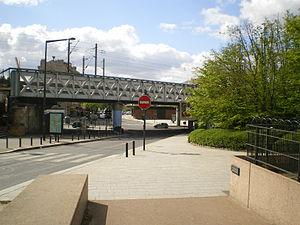
Viaduc de la ligne de la Plaine à Hirson au dessus de la nationale 1 et du tunnel du Landy
Cette liste contient les ponts présents à Saint-Denis, en Seine-Saint-Denis. Elle est donnée par type de pont.
CDG Express est un projet de liaison ferroviaire en région Île-de-France, entre la gare de Paris-Est à Paris et l'aéroport de Paris-Charles-de-Gaulle.
Le pont de Soissons est un pont ferroviaire situé à Saint-Denis, en Île-de-France, à l'ouest de la Petite Espagne.
Le tunnel du Landy, est un tunnel autoroutier d'une longueur de 1 357 mètres, situé sur l’autoroute A1 entre la Porte de la Chapelle et le Stade de France à Saint-Denis, dans le département de la Seine-Saint-Denis. Avec une moyenne de 220 000 véhicules qui l’empruntent chaque jour, dont 17 000 poids lourds, c’est l’un des tunnels les plus fréquentés d’Europe.